Shoe-banging incident

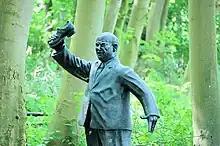
Sculpture of the incident in Mecklenburg-Vorpommern, Germany

Khrushchev was reported to be delighted with his performance, but other members of Eastern Bloc delegations to the UN were embarrassed or displeased. Khrushchev was removed as leader in 1964, and he was criticized for the incident: "a shameful episode that he still presents as an act of valor".